Sergeant Stubby

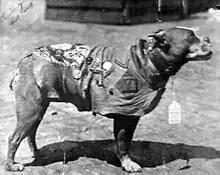
Sergeant Stubby wearing his coat, dog tag and medals.

Stubby served with the 102nd Infantry Regiment in the trenches in France for 18 months and participated in four offensives and 17 battles. He entered combat on February 5, 1918, at Chemin des Dames, north of Soissons, and was under constant fire, day and night for over a month. In April 1918, during a raid to take Seicheprey, Stubby was wounded in the foreleg by retreating Germans throwing hand grenades. He was sent to the rear for convalescence and, as he had done on the front, improved morale. When he recovered from his wounds, Stubby returned to the trenches.